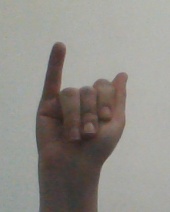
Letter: meem